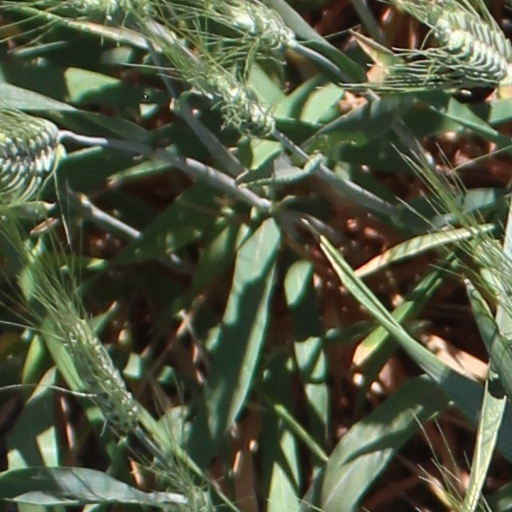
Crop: wheat